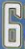
Number: 6